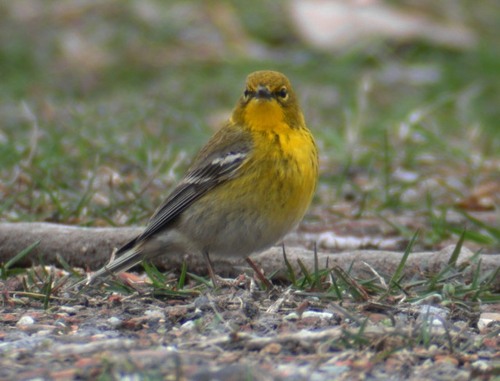
the throat and chest is yellow the wings are grey and white.
a yellow and brown bird with a yellow throat and black eyerings
this is a bird with a grey belly, yellow breast and head and a small beak.
this bird has a speckled belly and breast with a short pointy bill.
with a yellow breast and belly,
this bird has light brown flanks,and a short black beak.
this bird has a gray underbelly and a very small beak.
small yellow and white bird with grey and white wings and slender small legs.
this particular bird has a belly that is white and yellow higher up
this particular bird has a belly that is white and yellowthe bird has a grey belly and a bright yellow breast.
Species: Pine Warbler